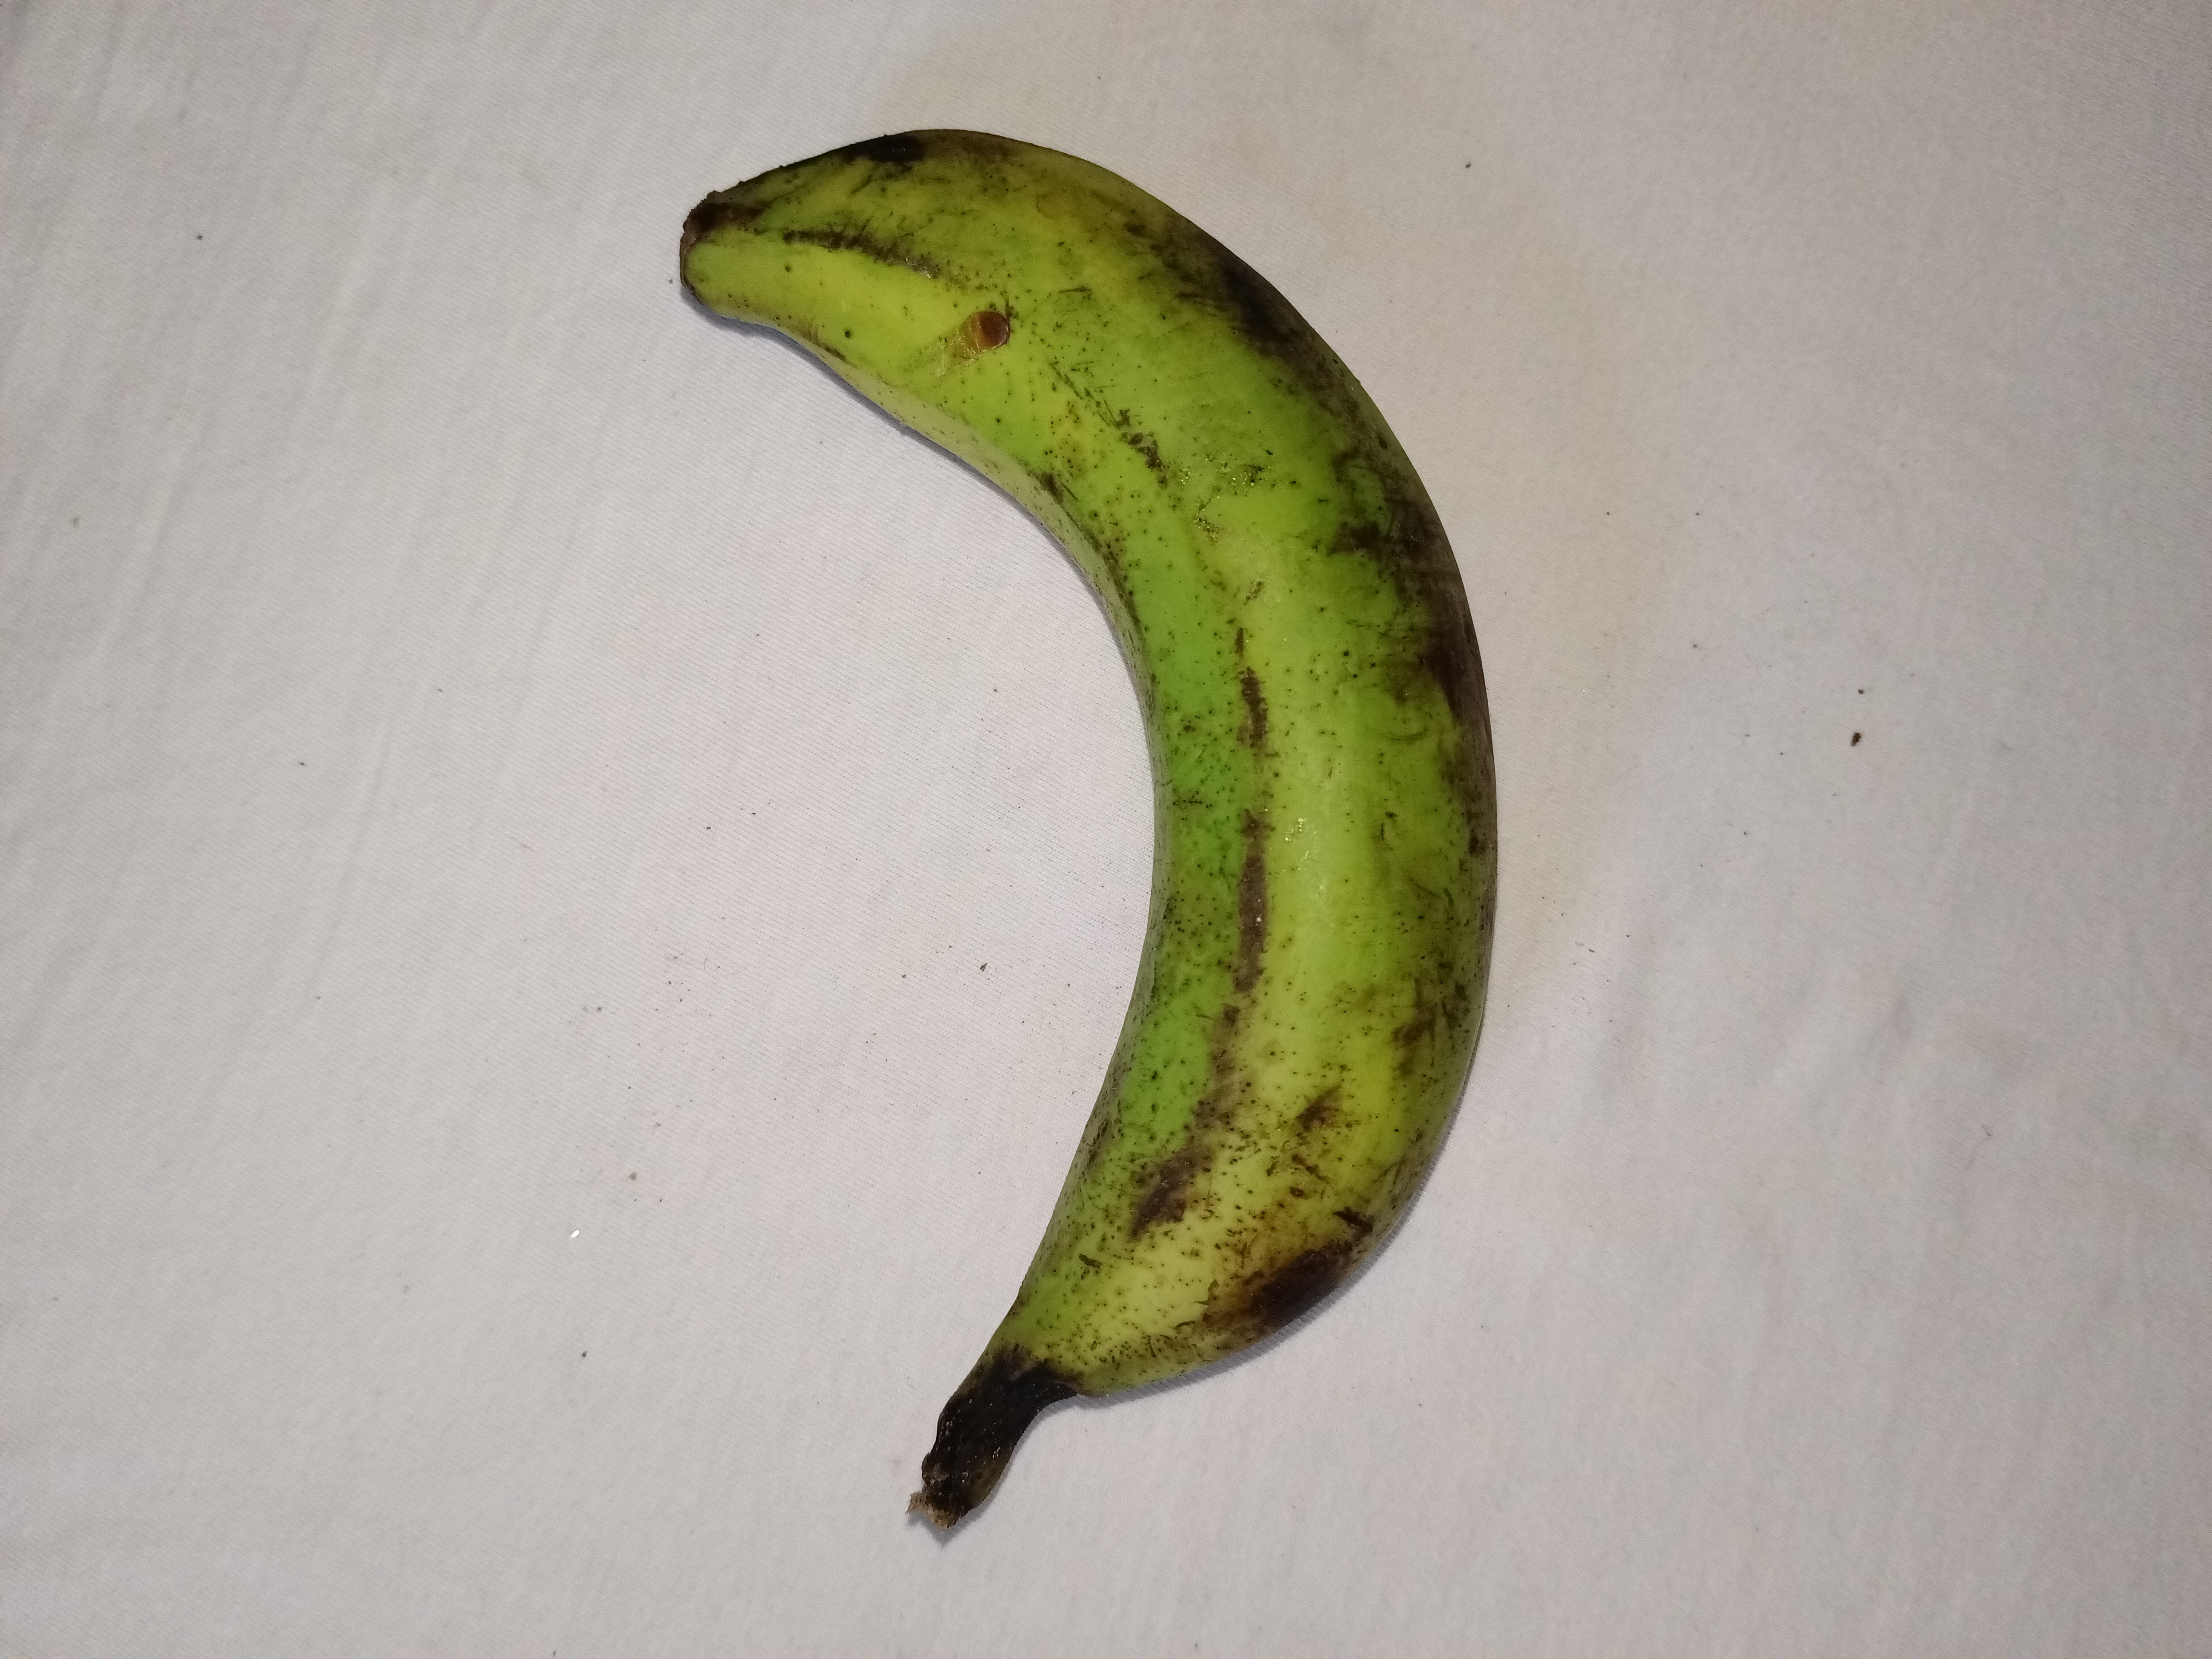
Banana variety: Shagor